The Gigolo 2

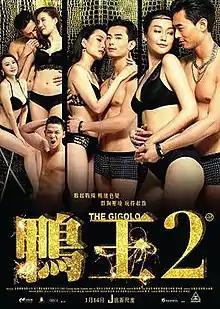
Film poster

The Gigolo 2 is a 2016 Hong Kong erotic comedy film directed by Venus Keung and starring Dominic Ho, Connie Man, Jazz Lam and Iris Chung. It is the sequel to "The Gigolo" (2015). The film was released on 14 January 2016 in Hong Kong.